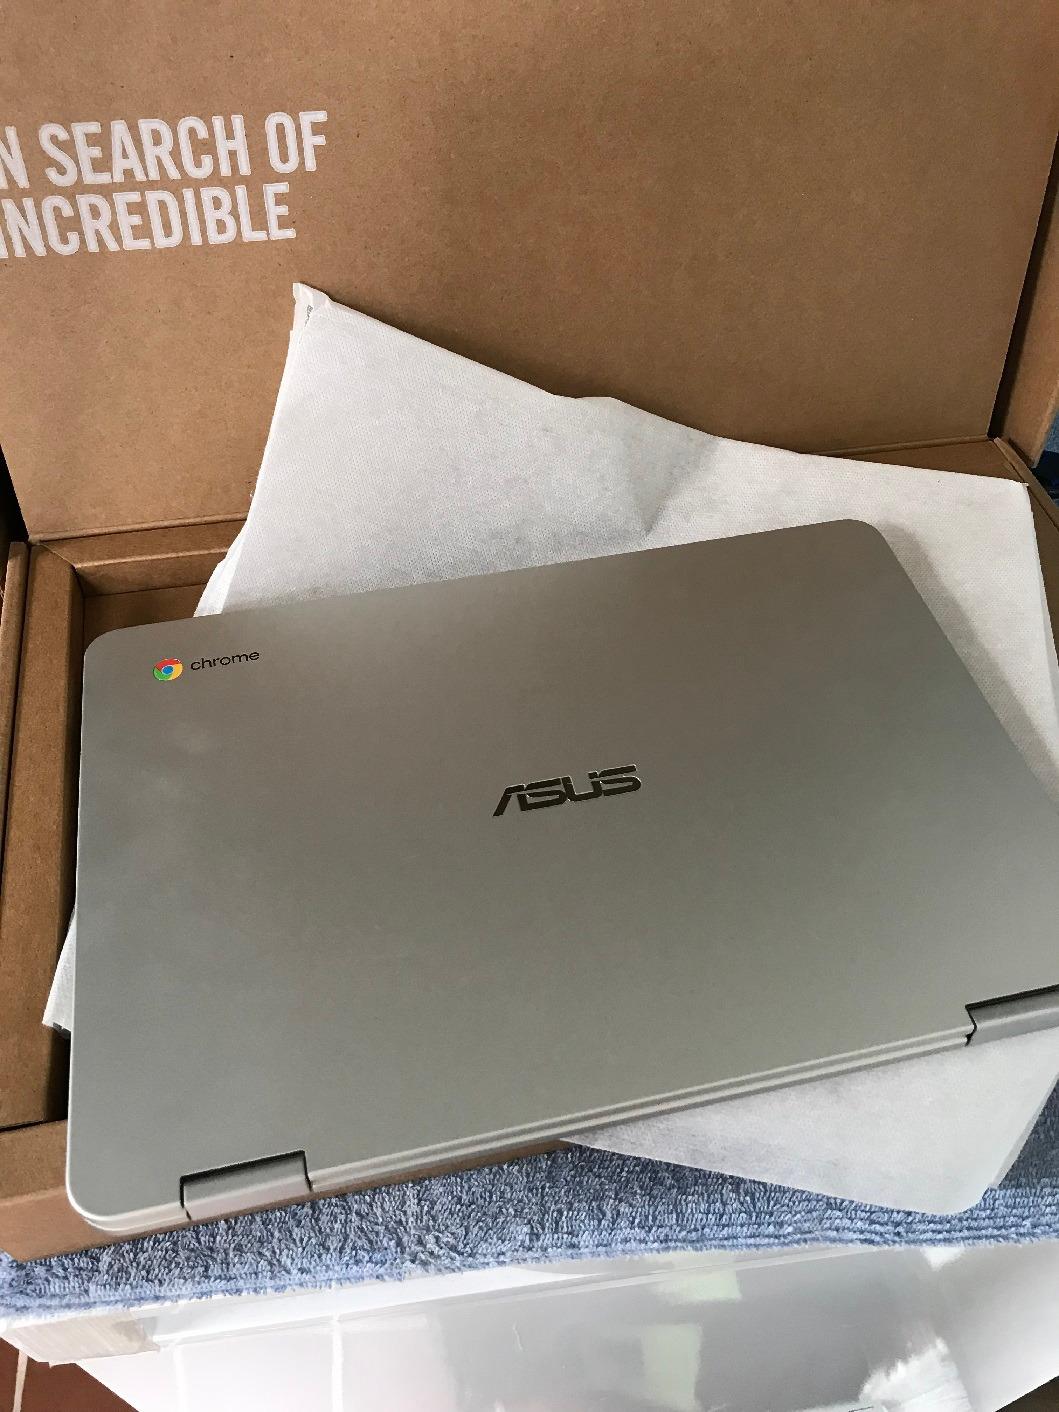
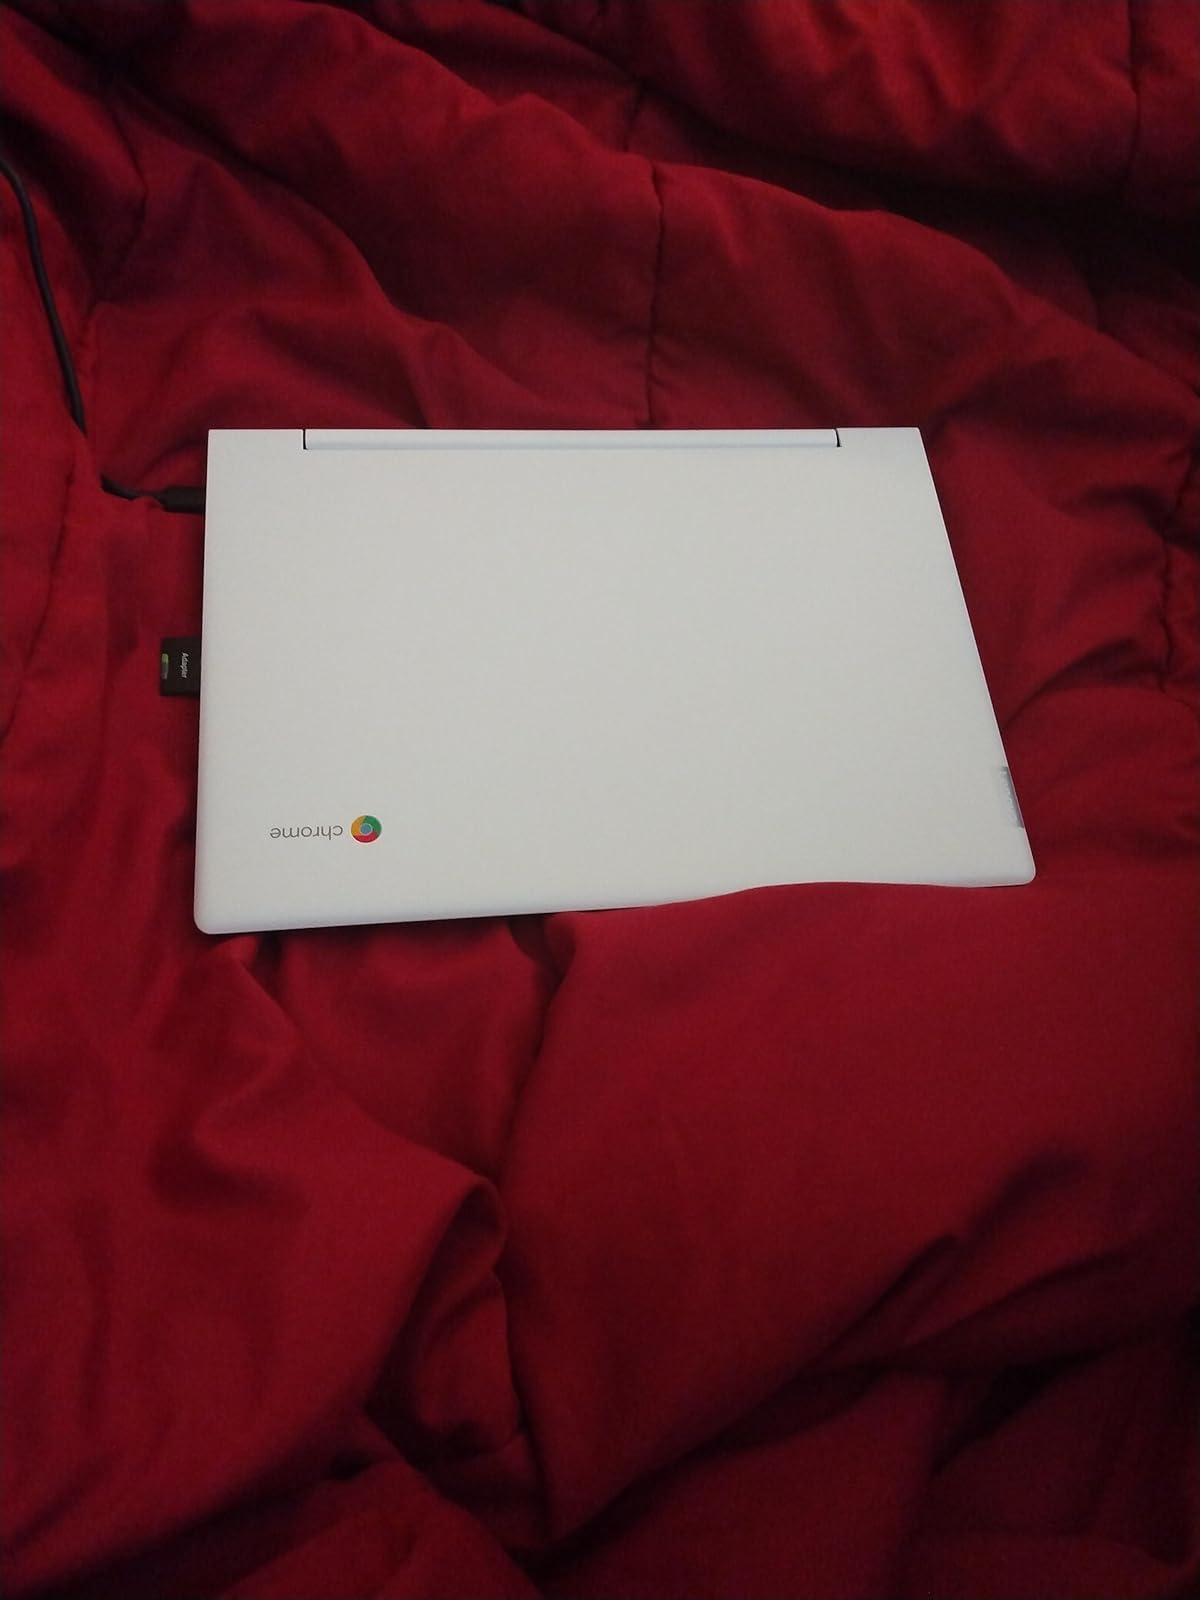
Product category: laptop
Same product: no